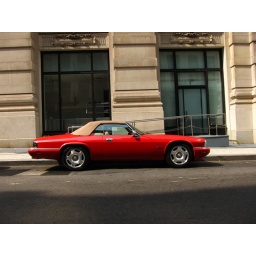
Red Jaguar convertible parked along a street in downtown Manhattan, New York.